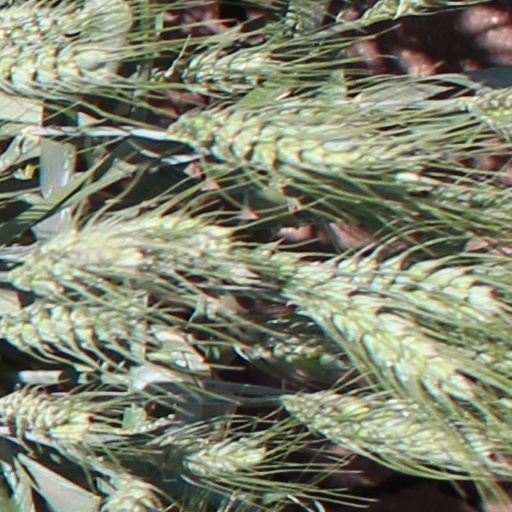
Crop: wheat